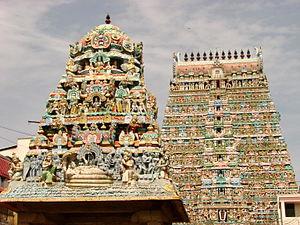
Srinivasa Ramanujan, né le 22 décembre 1887 à Erode et mort le 26 avril 1920 à Kumbakonam, est un mathématicien indien.
Kumbakonam, Kudanthai pour les puritains tamoul, est une ville du District de Thanjavur, dans l'État du Tamil Nadu en Inde. La ville se trouve sur la rive de la Kaveri et de l'Arasalar.